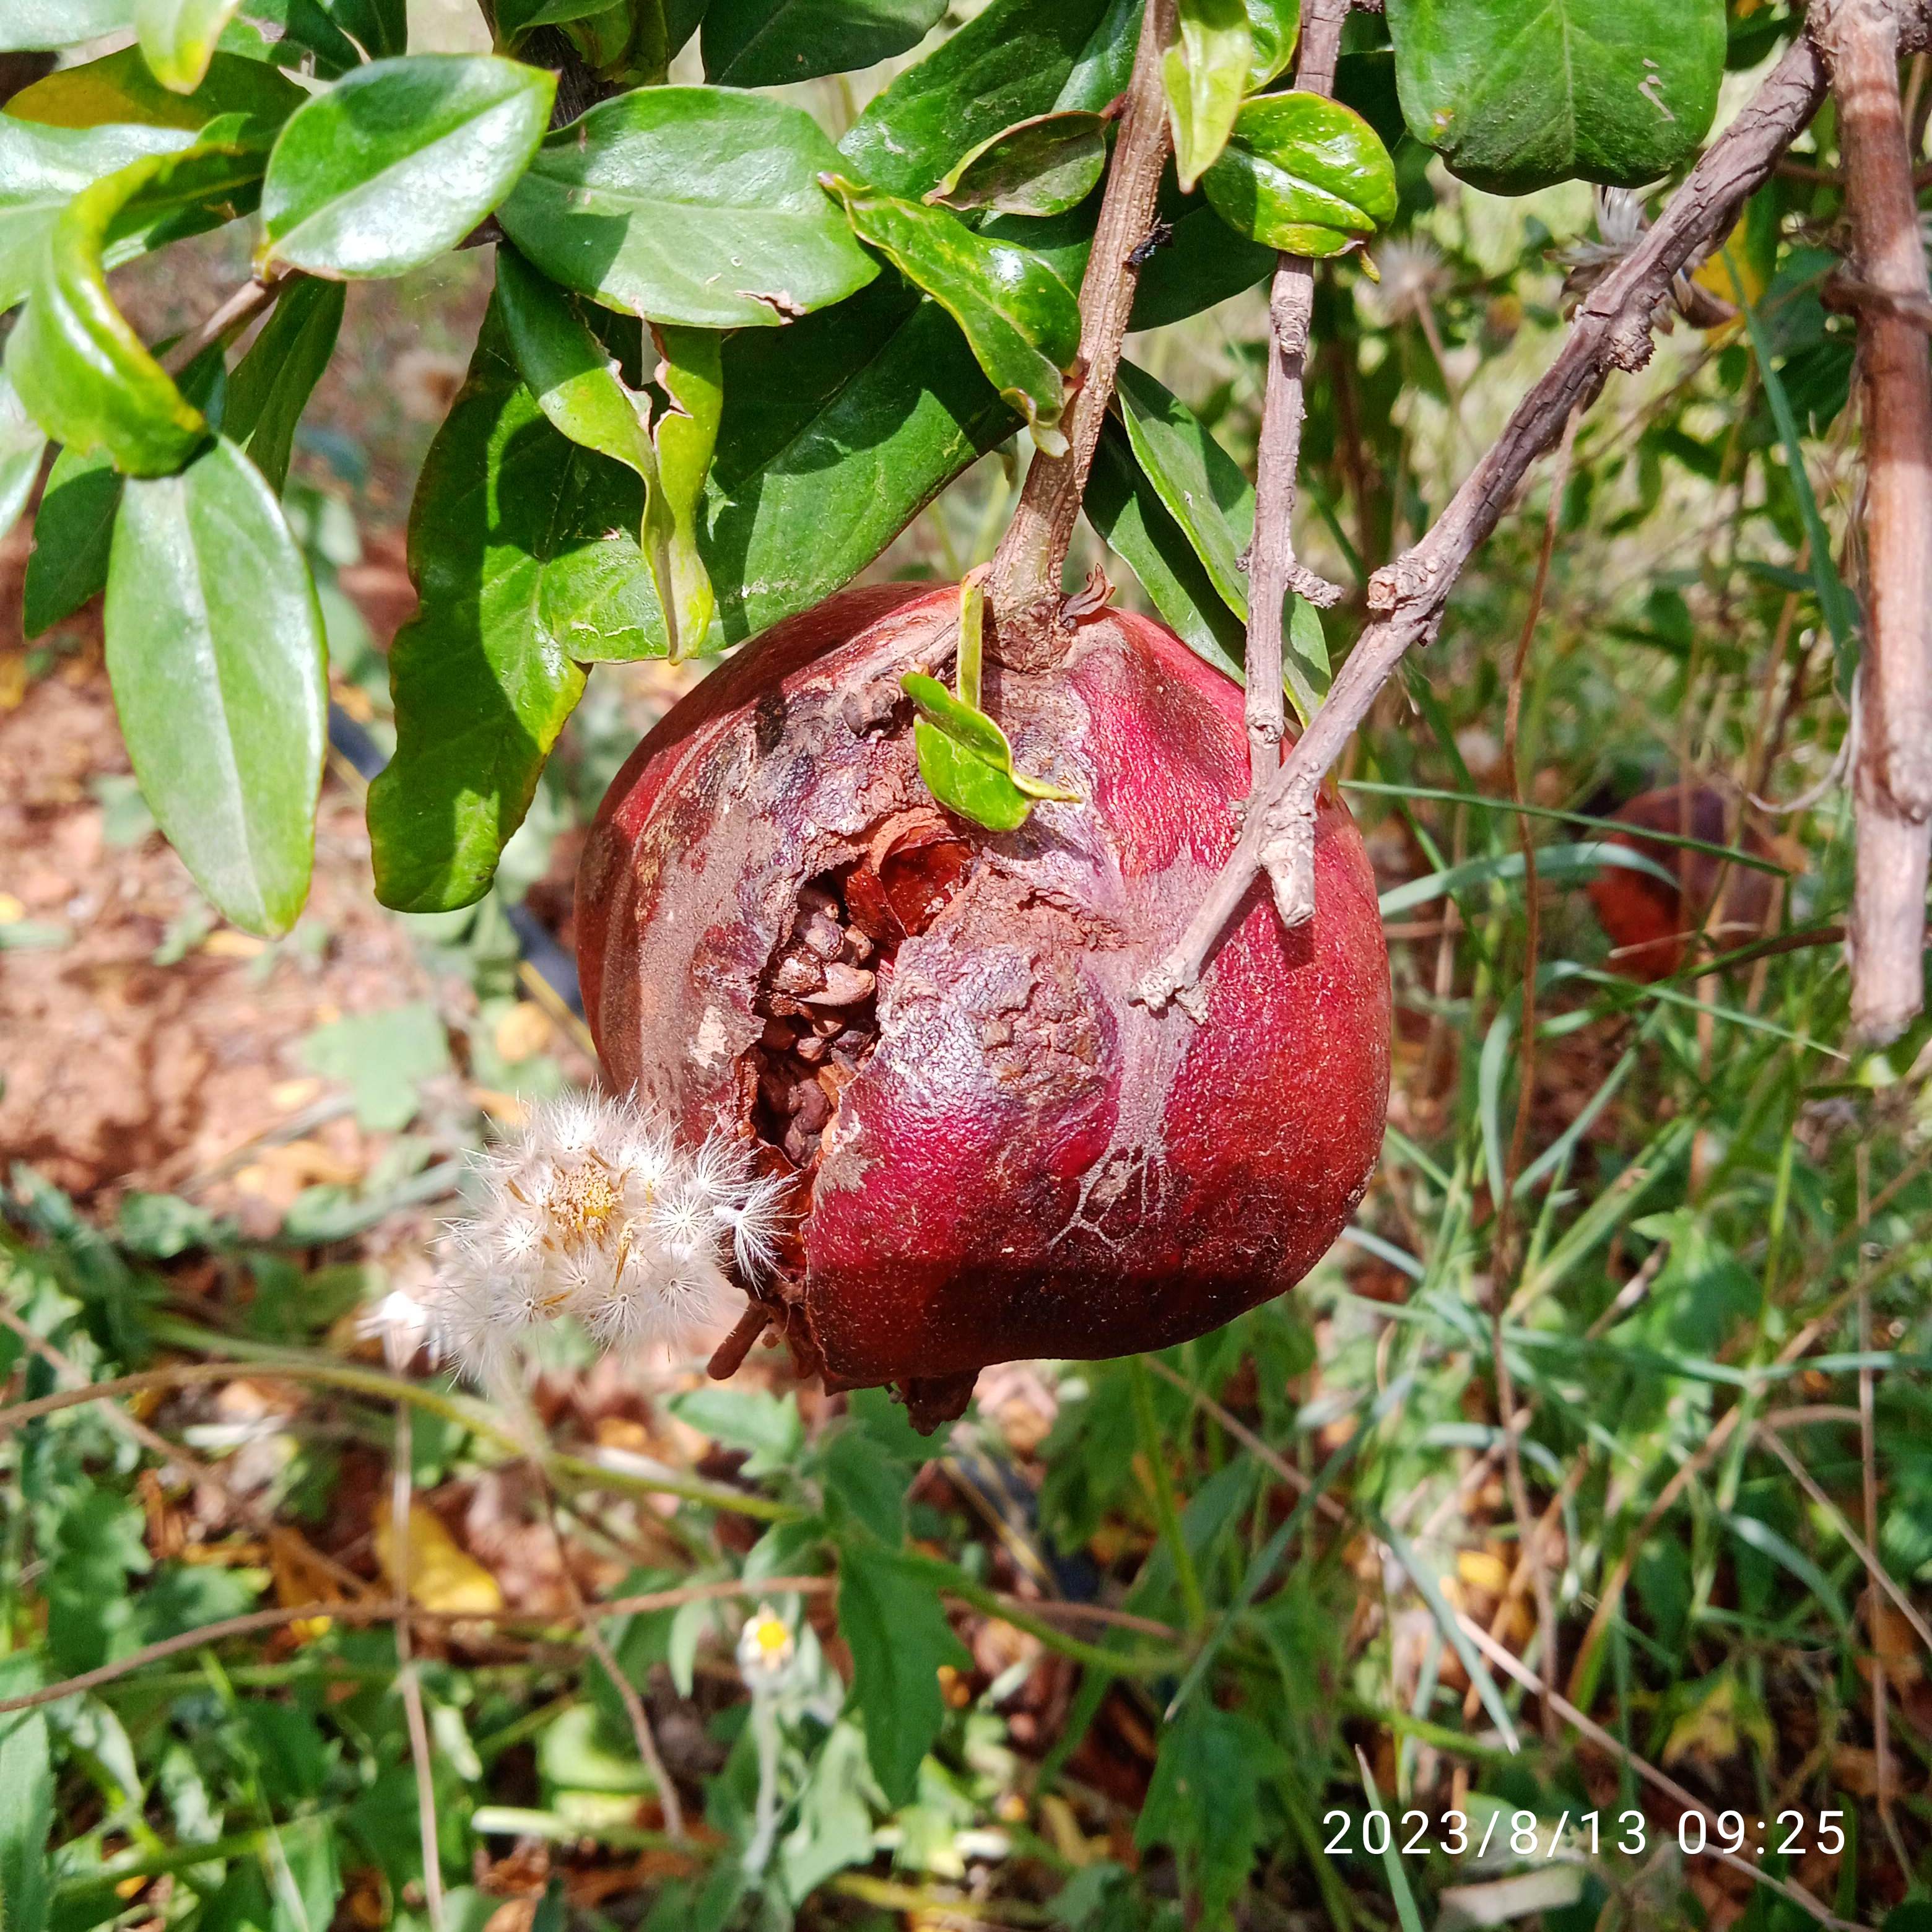
Label: Bacterial_Blight